Liz Cheney

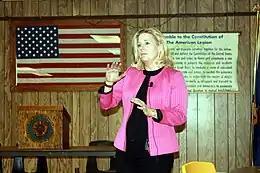
Liz Cheney campaigning for the U.S. Senate in Buffalo, Wyoming, October 2013

On July 16, 2013, Cheney launched a run for the Senate in 2014 from Wyoming as a Republican, challenging incumbent Republican senator Mike Enzi. The National Republican Senatorial Committee said it would back Enzi, as was policy. Cheney was expected to receive strong fundraising, but was subject to public perceptions of carpetbagging, having lived in Wyoming only a few years as a child before purchasing a home there in 2012. When she launched her 2014 Senate campaign, she did it with a Facebook post geotagged to McLean, Virginia, her primary residence at the time. During that campaign, "The New Republic" columnist Jon Ward wrote, "she talked up her Wyoming roots and dressed in boots. But when I chatted with her at one stop, her jeans were so new that her hands were stained blue from touching them." In the video she noted that the Cheney family first came to Wyoming in 1852. Her father represented Wyoming in the House from 1979 to 1989.